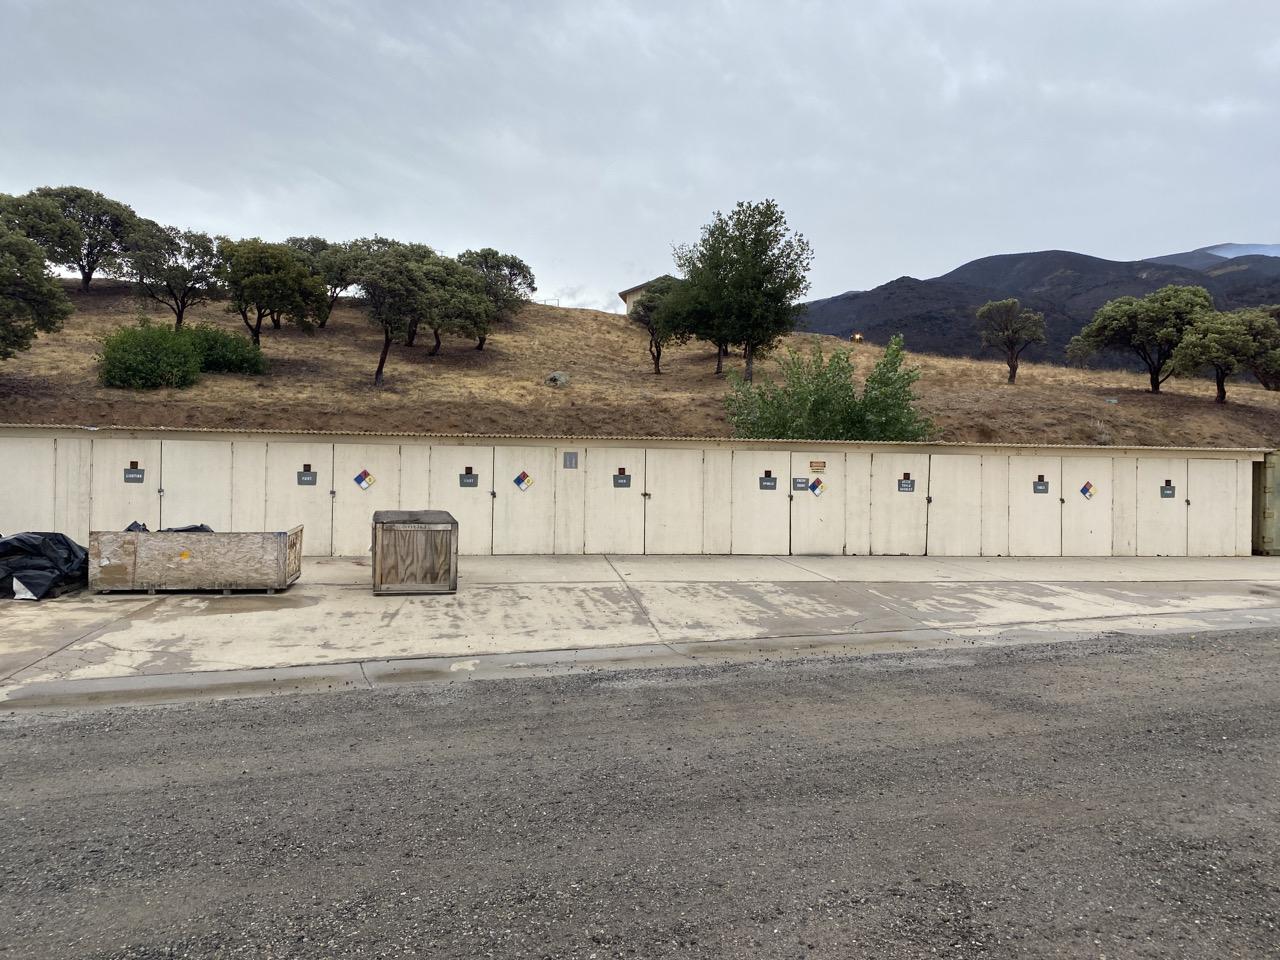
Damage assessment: no_damage